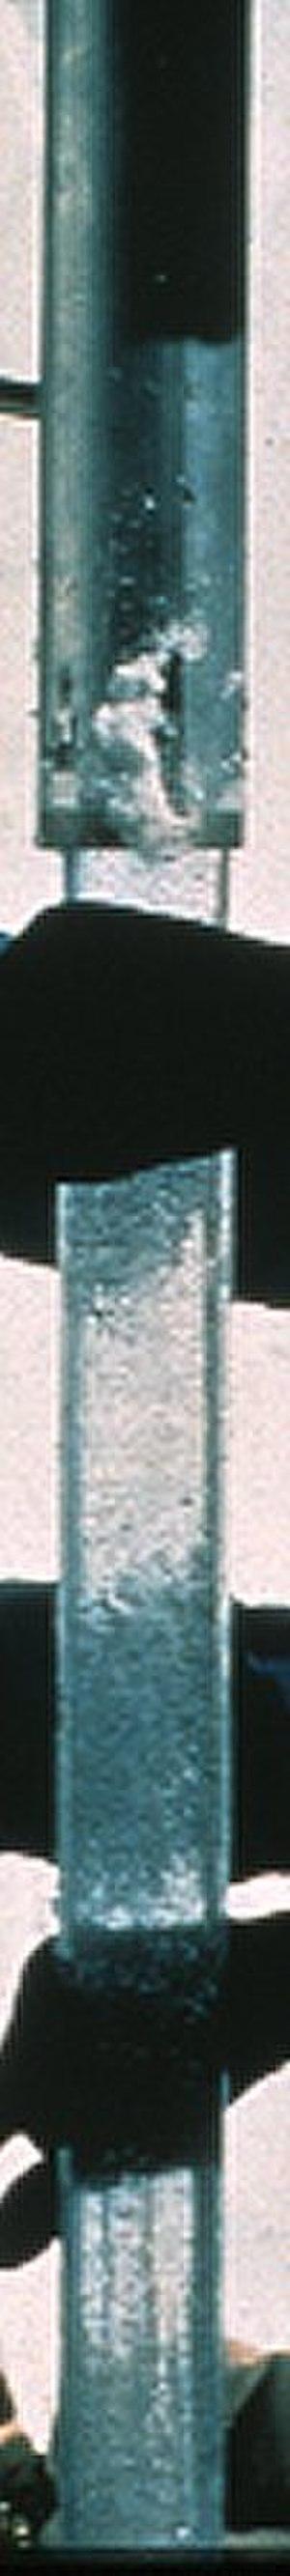
Une carotte de glace est un échantillon, retiré de calottes glaciaires, formé par compression de couches de neiges successives, année après année : une découpe verticale de glace contient donc des couches de plus en plus anciennes à mesure qu'on s'enfonce vers le centre de la Terre. Les propriétés de formations de la glace, les composés et éléments chimiques qui s'y trouvent peuvent être étudiés en vue d'une reconstruction plus ou moins précise du climat des années passées. Des informations sur la pollution de l'air depuis l'ère pré-industrielle ou depuis l'Antiquité peuvent aussi en être tirées.